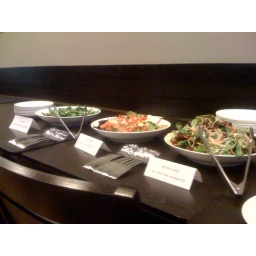
#asse9 Theres 3 deep dish pizza below table level